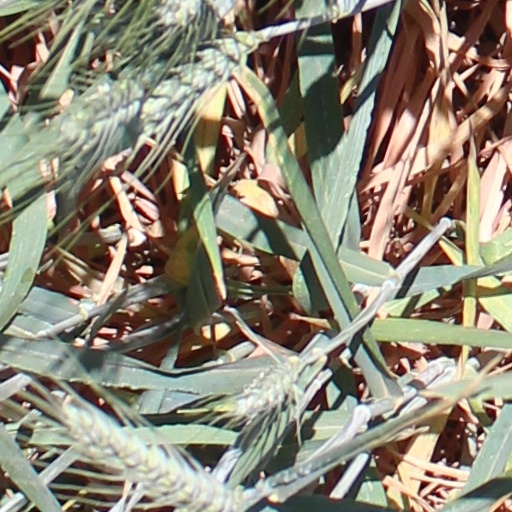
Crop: wheat